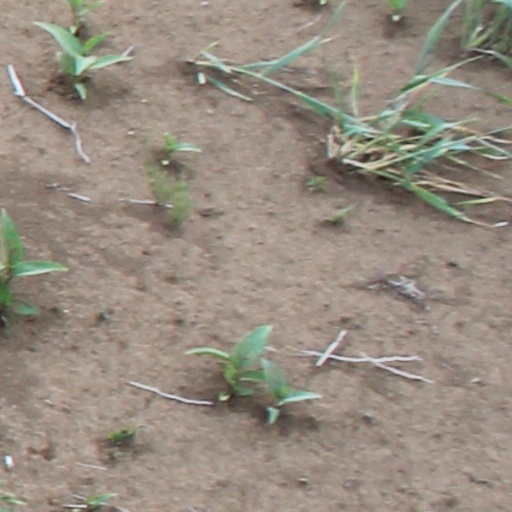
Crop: wheat